Roosevelt Hotel (Manhattan)

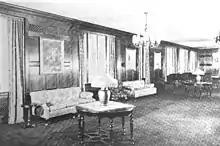
The John Alden Room on the first story

A palm room, main dining room, and dining terrace were on the south side of the first floor. The palm room was a triple-height elliptical tea room just south of, and a few steps above, the lobby. Designed in the Adam style, the palm room was the only public room on the first floor not designed in an early American style. Three steps led up from the palm room to the dining room, named for Hendrik Hudson. The main dining room was patterned after the mayor's office at New York City Hall. The dining room was furnished in the Chippendale style, and it contained three murals by N. C. Wyeth, which depicted Hudson's ship "Halve Maen". To the north were a pair of breakfast rooms, named for Pilgrim settlers John Alden and Myles Standish. The breakfast rooms were decorated with Colonial-style wallpaper and woodwork.